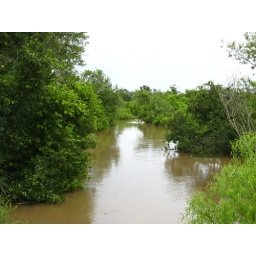
Petronila Creek at US 77 highway bridge between Bishop and Robstown, 7/21/07. Photo by J. Tuason.